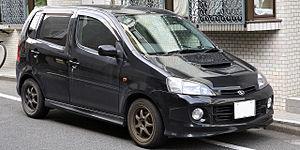
Le Daihatsu YRV est un petit break sorti en août 2000 au Japon et début 2001 en Europe, et arrêté en 2006. C'est le Daihatsu Materia qui l'a remplacé plus ou moins directement.